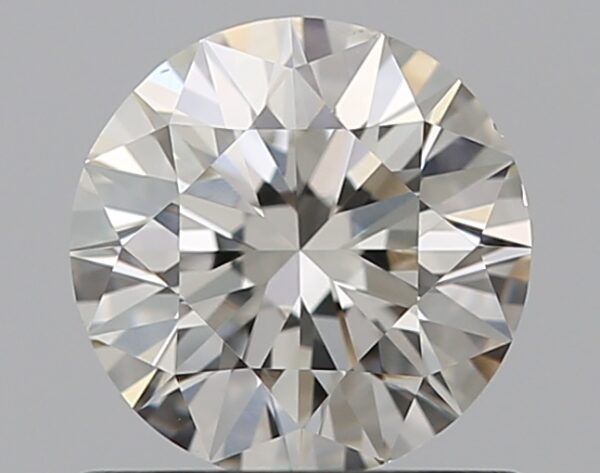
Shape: round
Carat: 0.7
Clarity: VS2
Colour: H
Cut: EX
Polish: EX
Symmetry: EX
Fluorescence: N
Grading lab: GIA
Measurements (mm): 5.7 x 5.75 x 3.55